John Robert Dunn

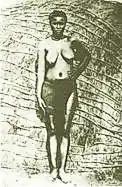
One of Dunn's wives

Though he was already married to Catherine Pierce - daughter of a white settler father and mother of Cape Malay ancestry - he accepted a total of 48 Zulu wives during his lifetime, much to Catherine's disapproval. Apart from two wives presented to him by Cetshwayo after a gift of two firearms, he followed Zulu custom and paid "lobola" of nine to fifteen cattle for each of the other forty-six wives. The Zulu wives came from twenty-three different clans mostly from the southern and central coastal regions. All were married in the native custom, though some were baptised, converting as Roman Catholics or Anglicans, with all his children brought up as Christians and given some schooling.